Haikyu!!

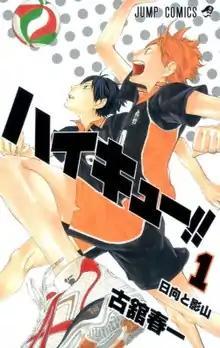
First volume cover, featuring Shoyo Hinata (front) and Tobio Kageyama (back)

is a Japanese manga series written and illustrated by Haruichi Furudate. It was serialized in Shueisha's manga magazine "Weekly Shōnen Jump" from February 2012 to July 2020, with its chapters collected in 45 volumes. The story follows Shoyo Hinata, a boy determined to become a great volleyball player despite his small stature.